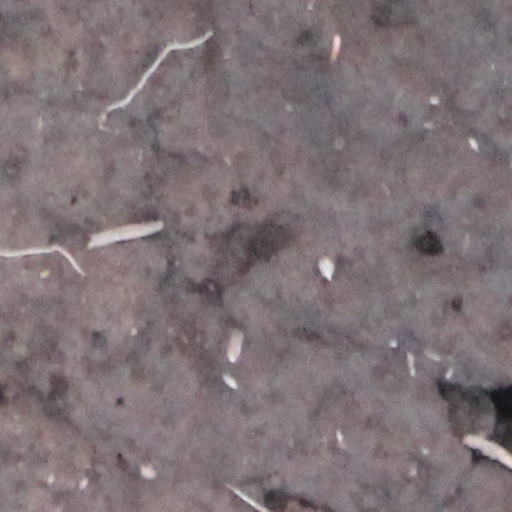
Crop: wheat